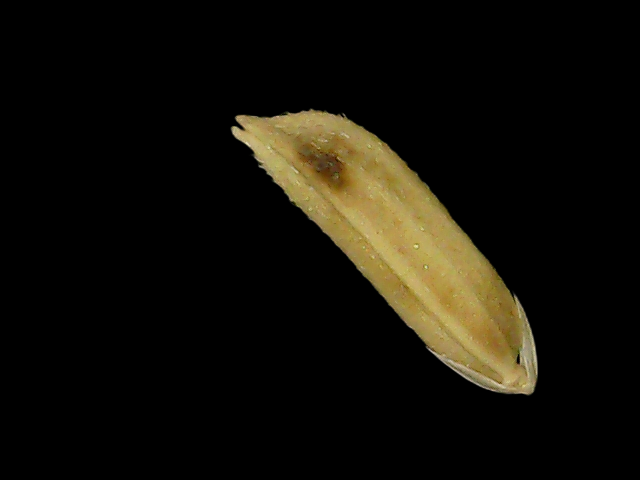
Rice variety: Bd75